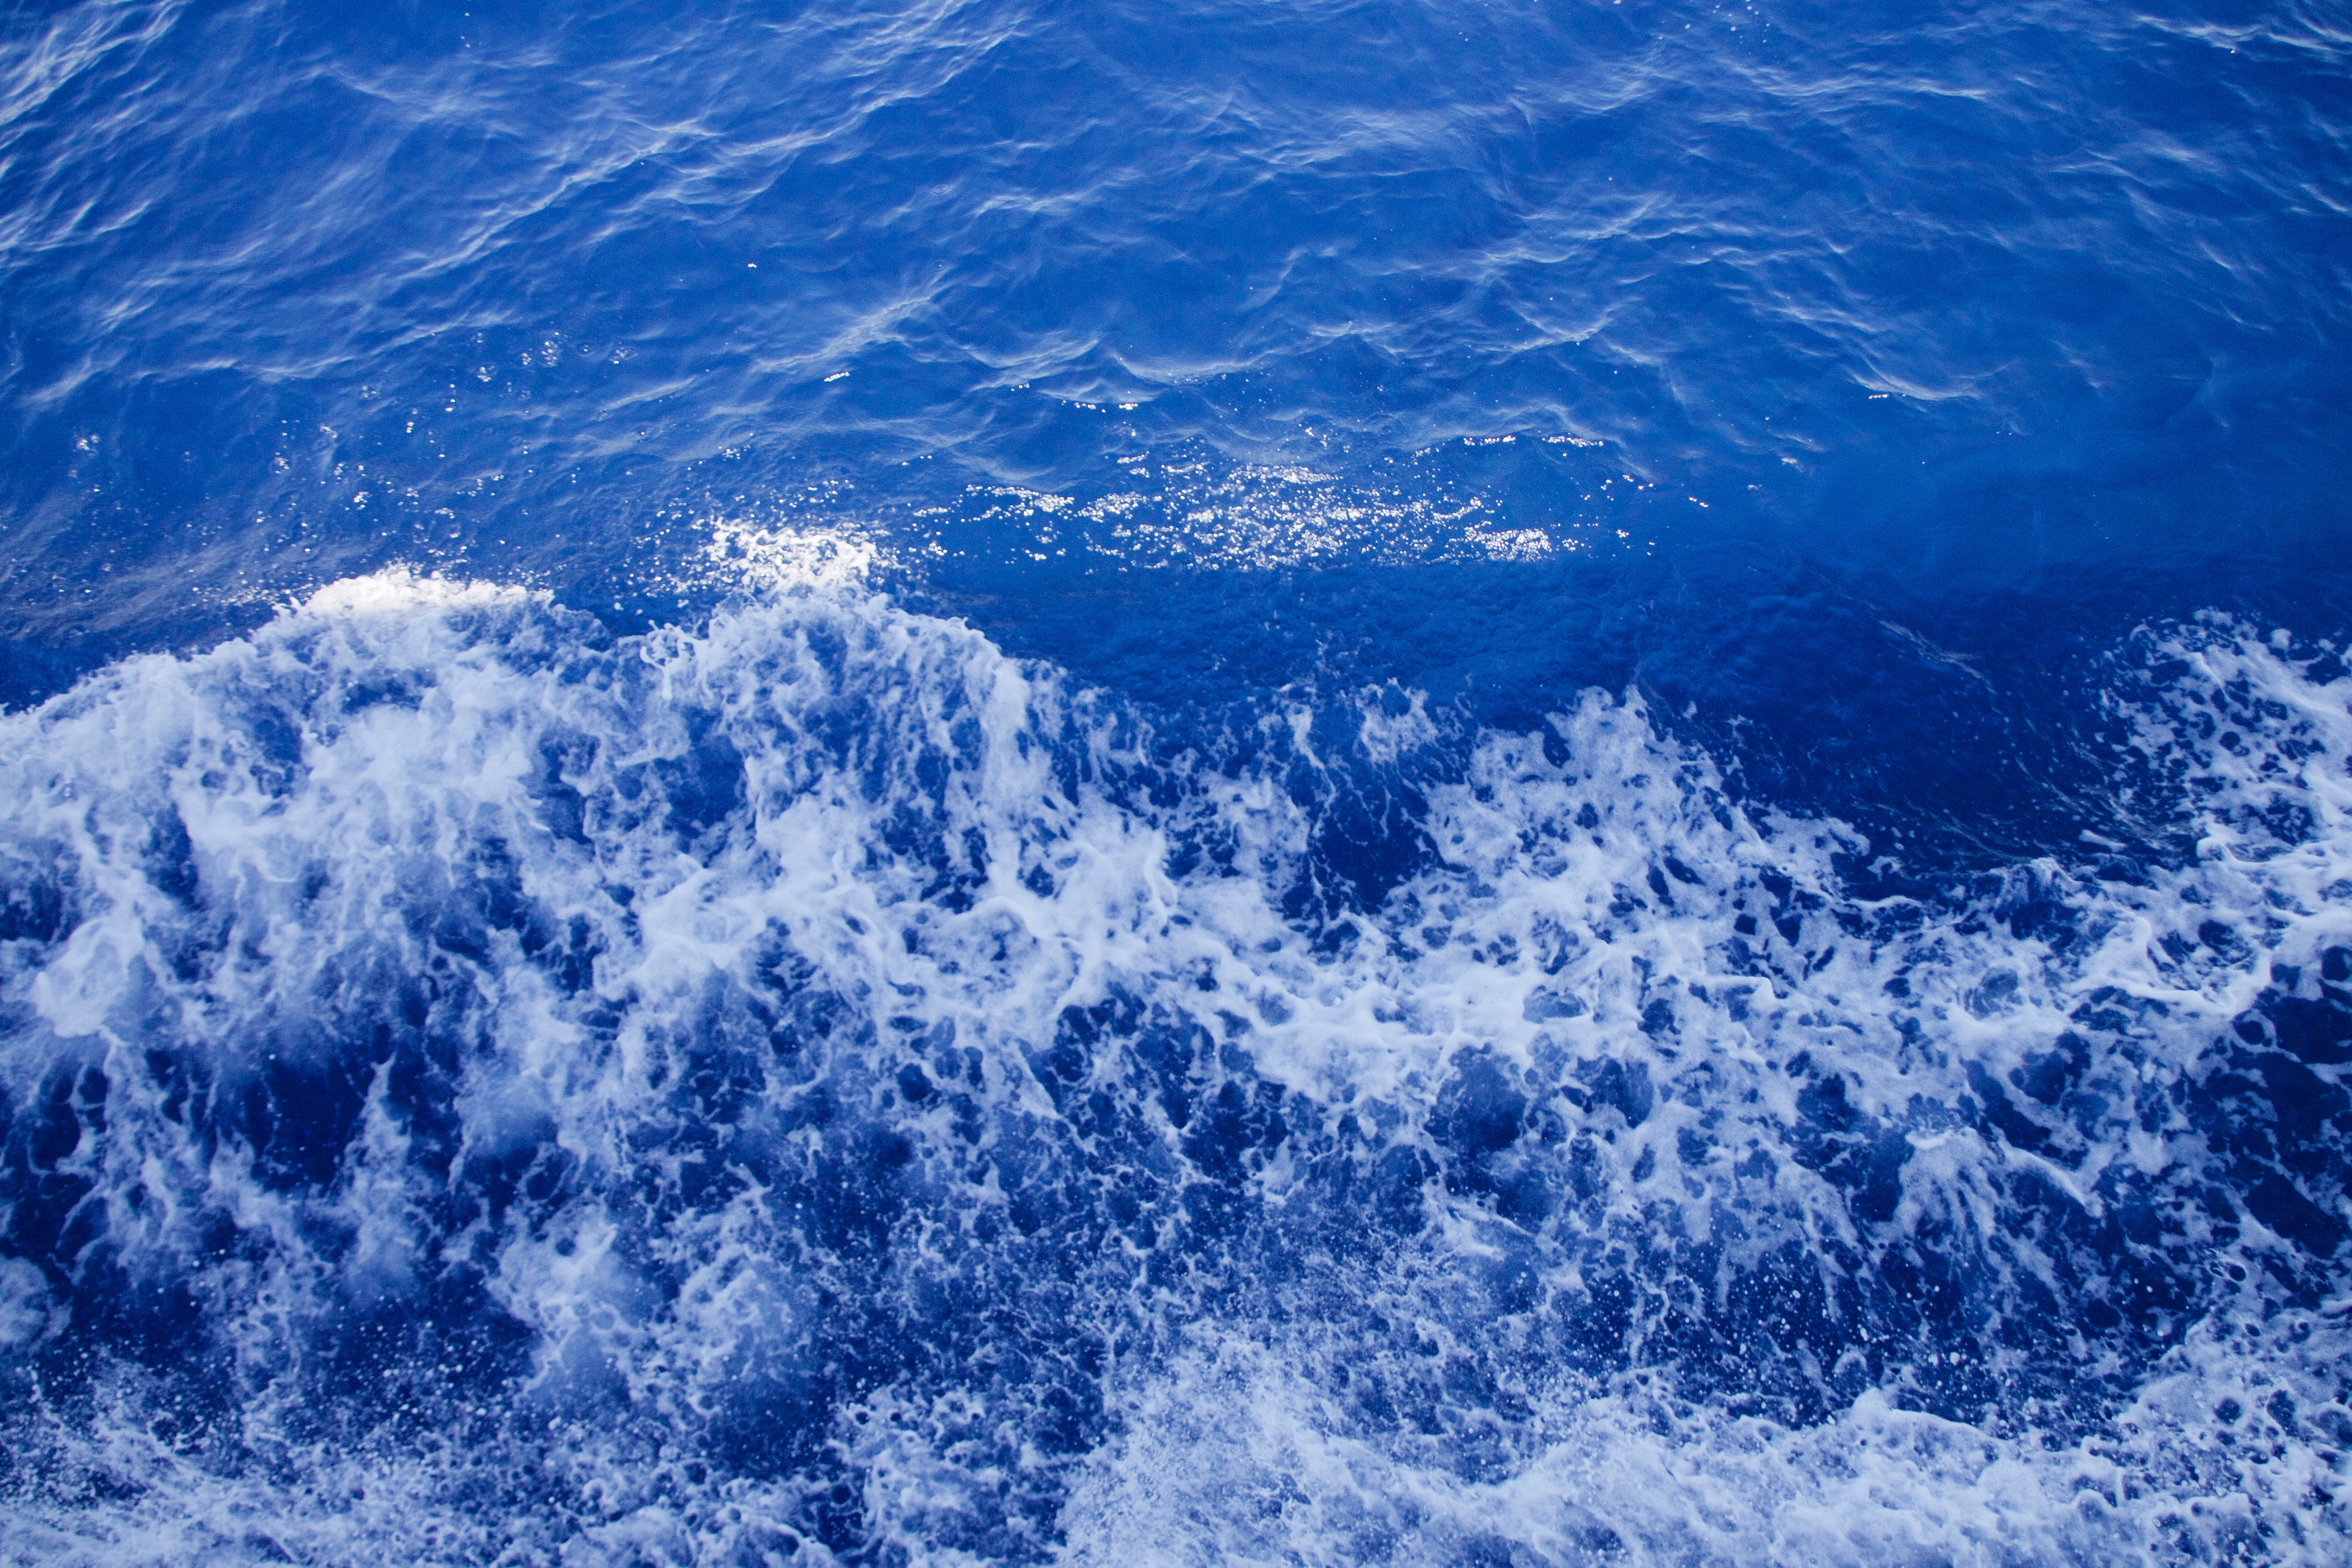
sea, coast, ocean, wave, atmosphere, arctic, earth, arctic ocean, geological phenomenon, wind wave